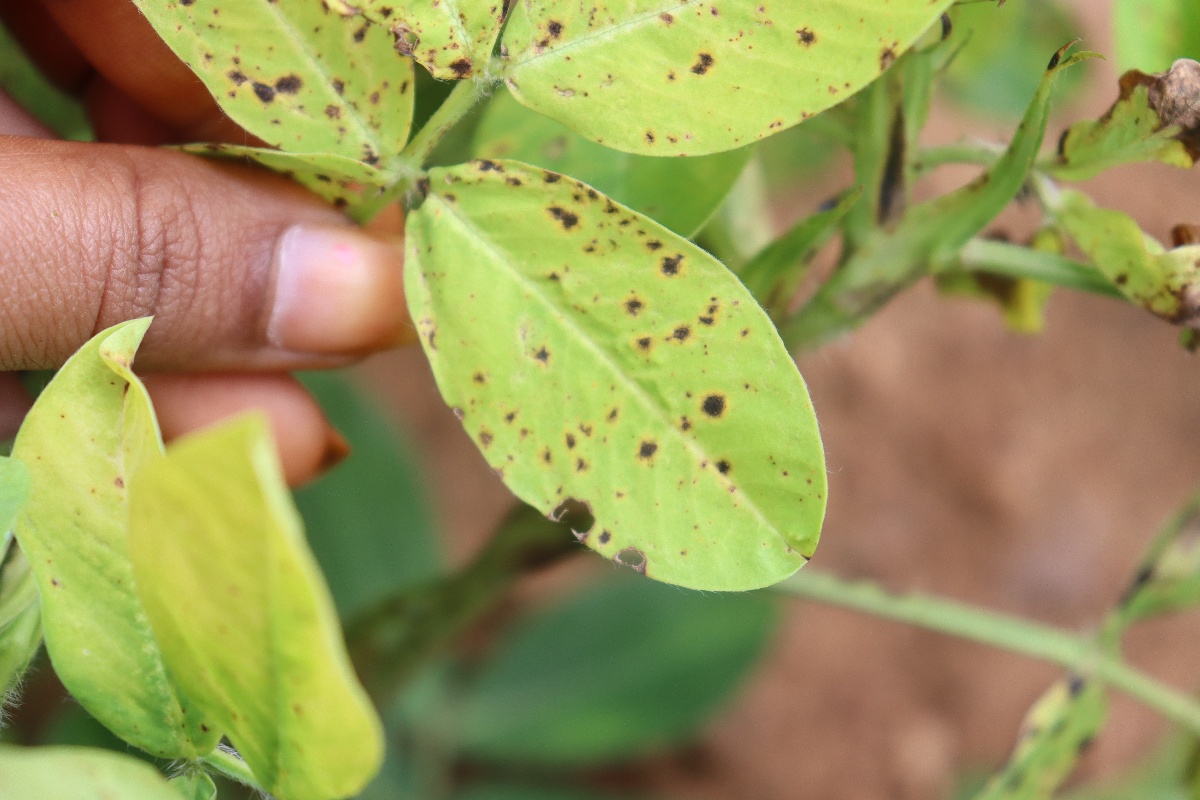
Label: late leaf spot